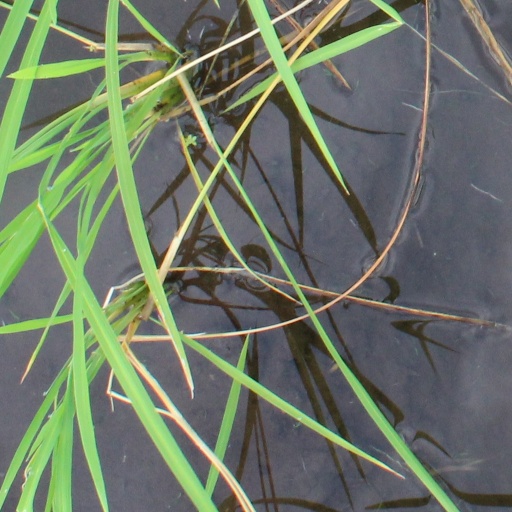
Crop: rice